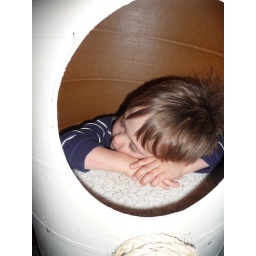
Pretend sleeping in the cat tower.